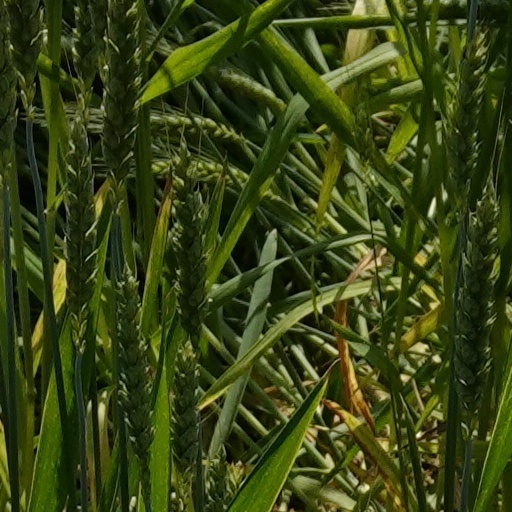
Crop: wheat